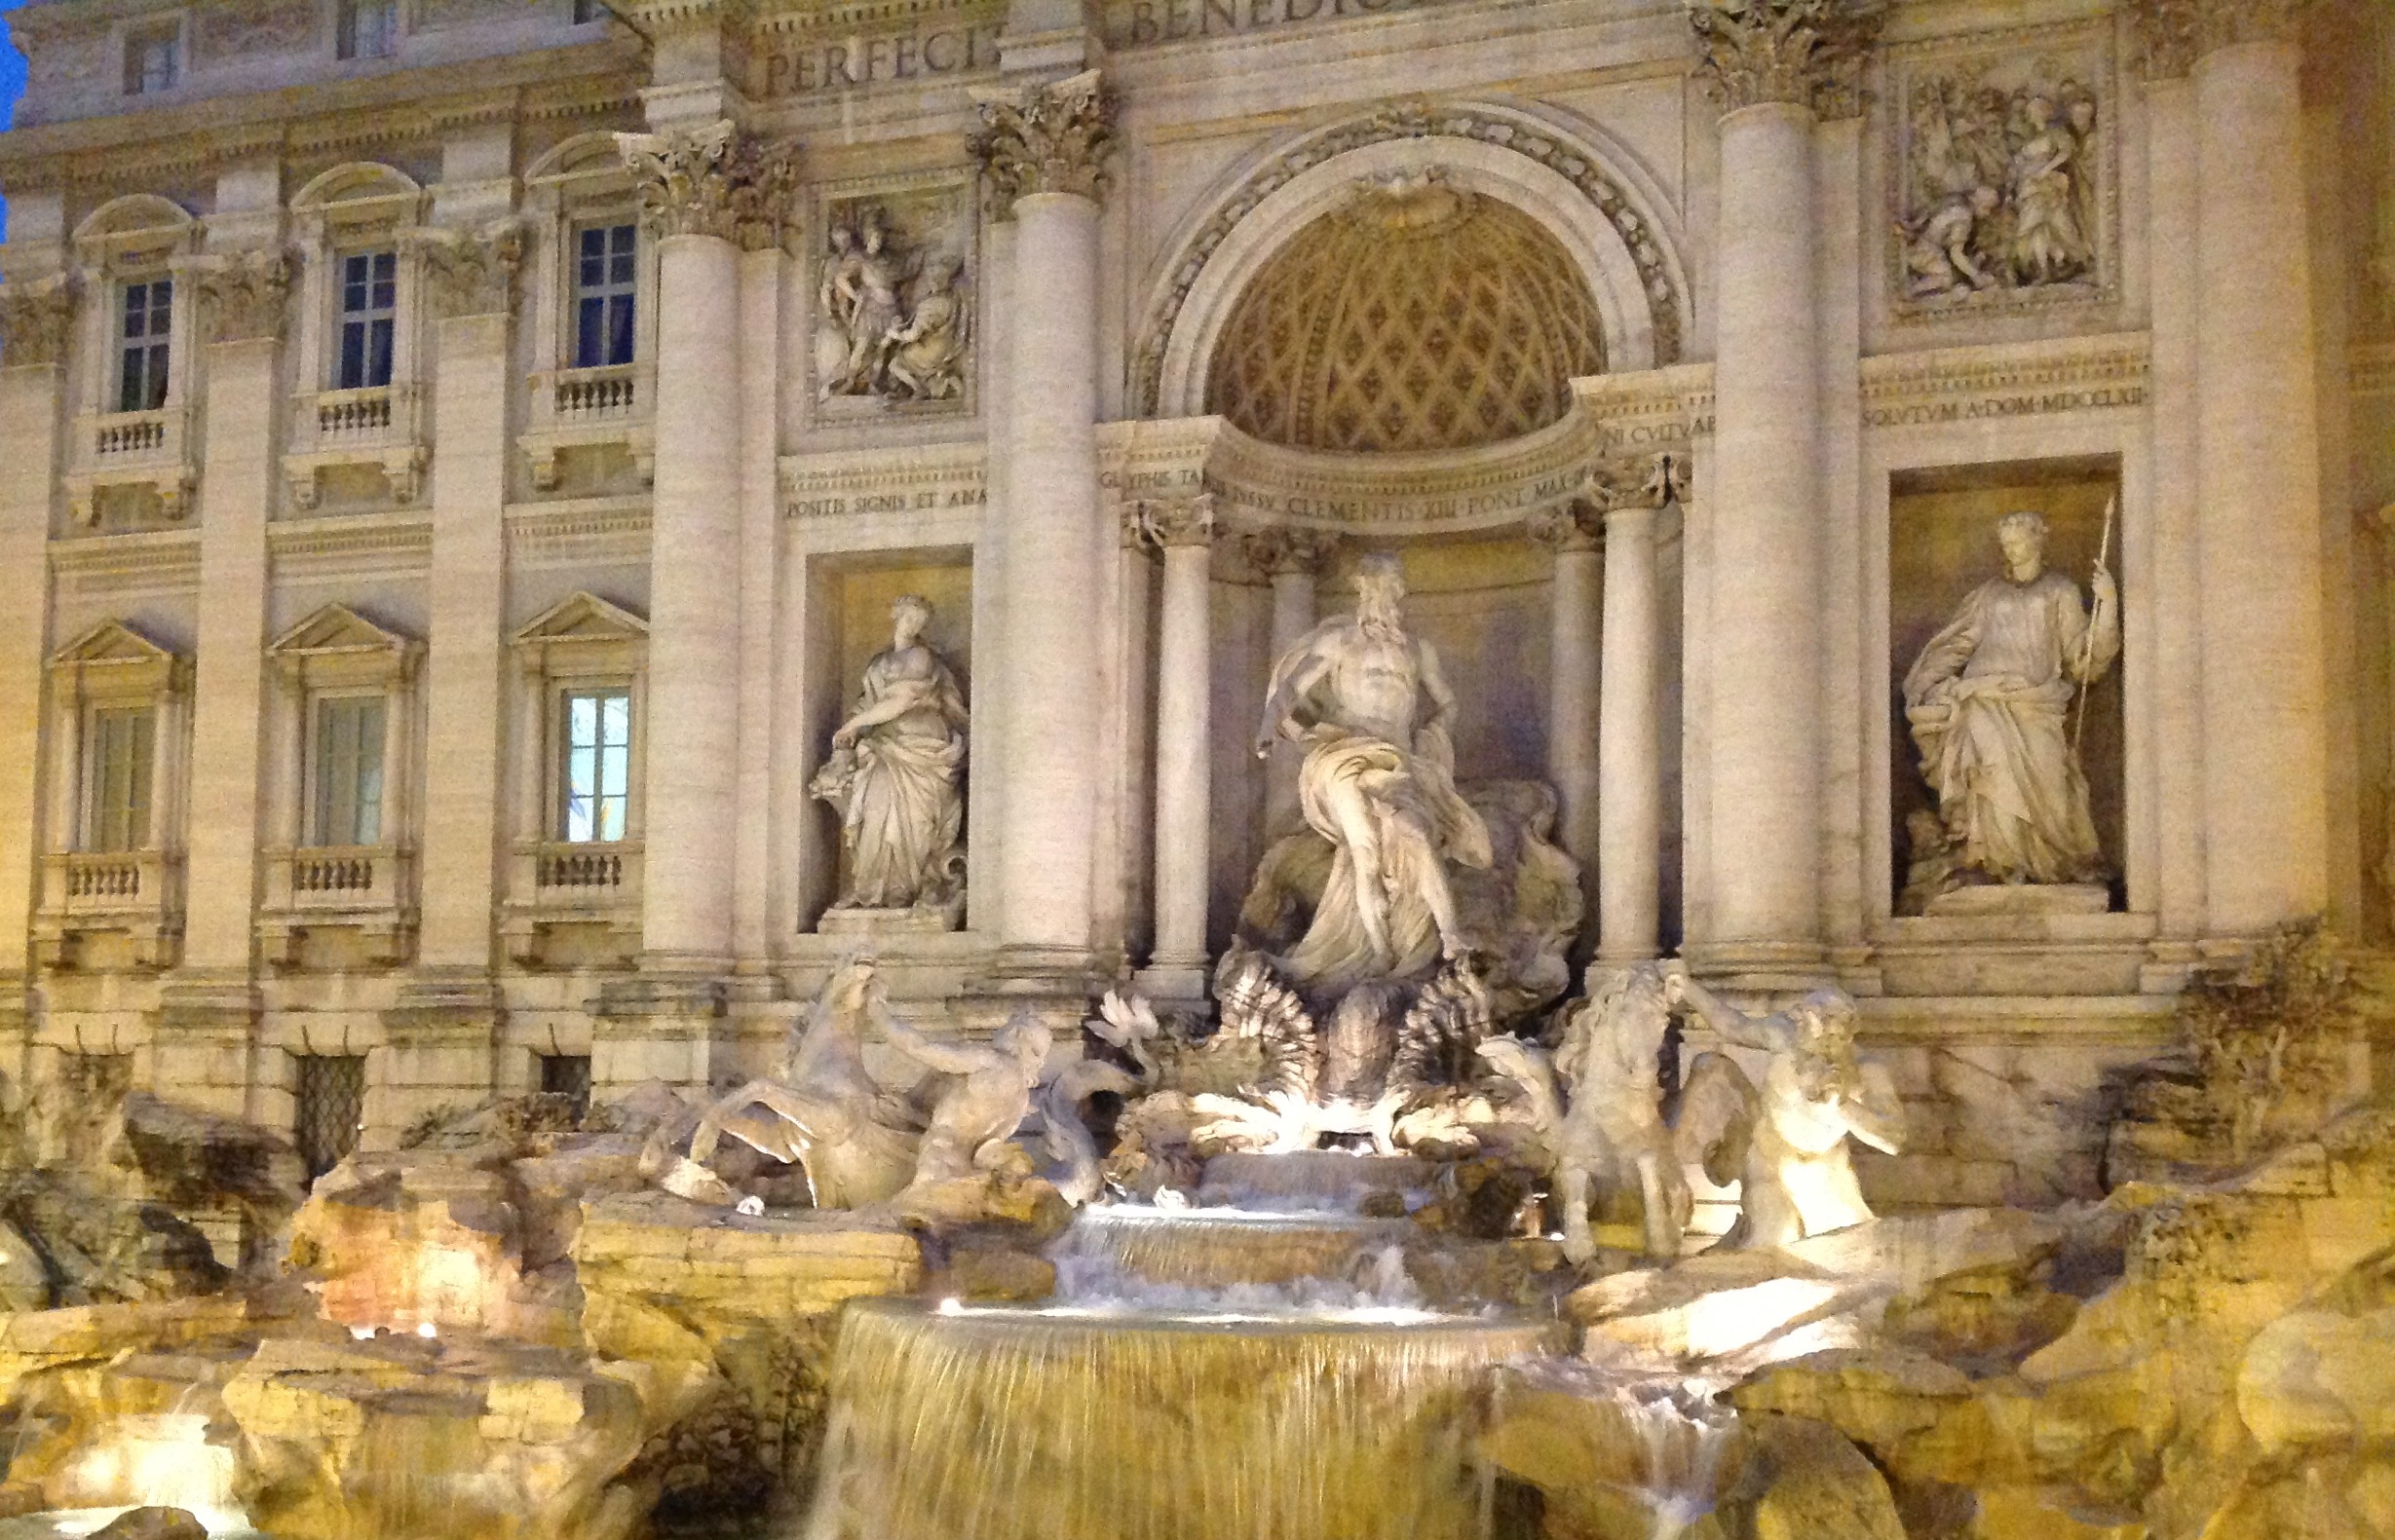
palace, italy, historic, trevi fountain, rome, basilica, trevi, ancient rome, fontana di trevi, ancient history, ancient roman architecture